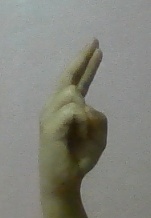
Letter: zay